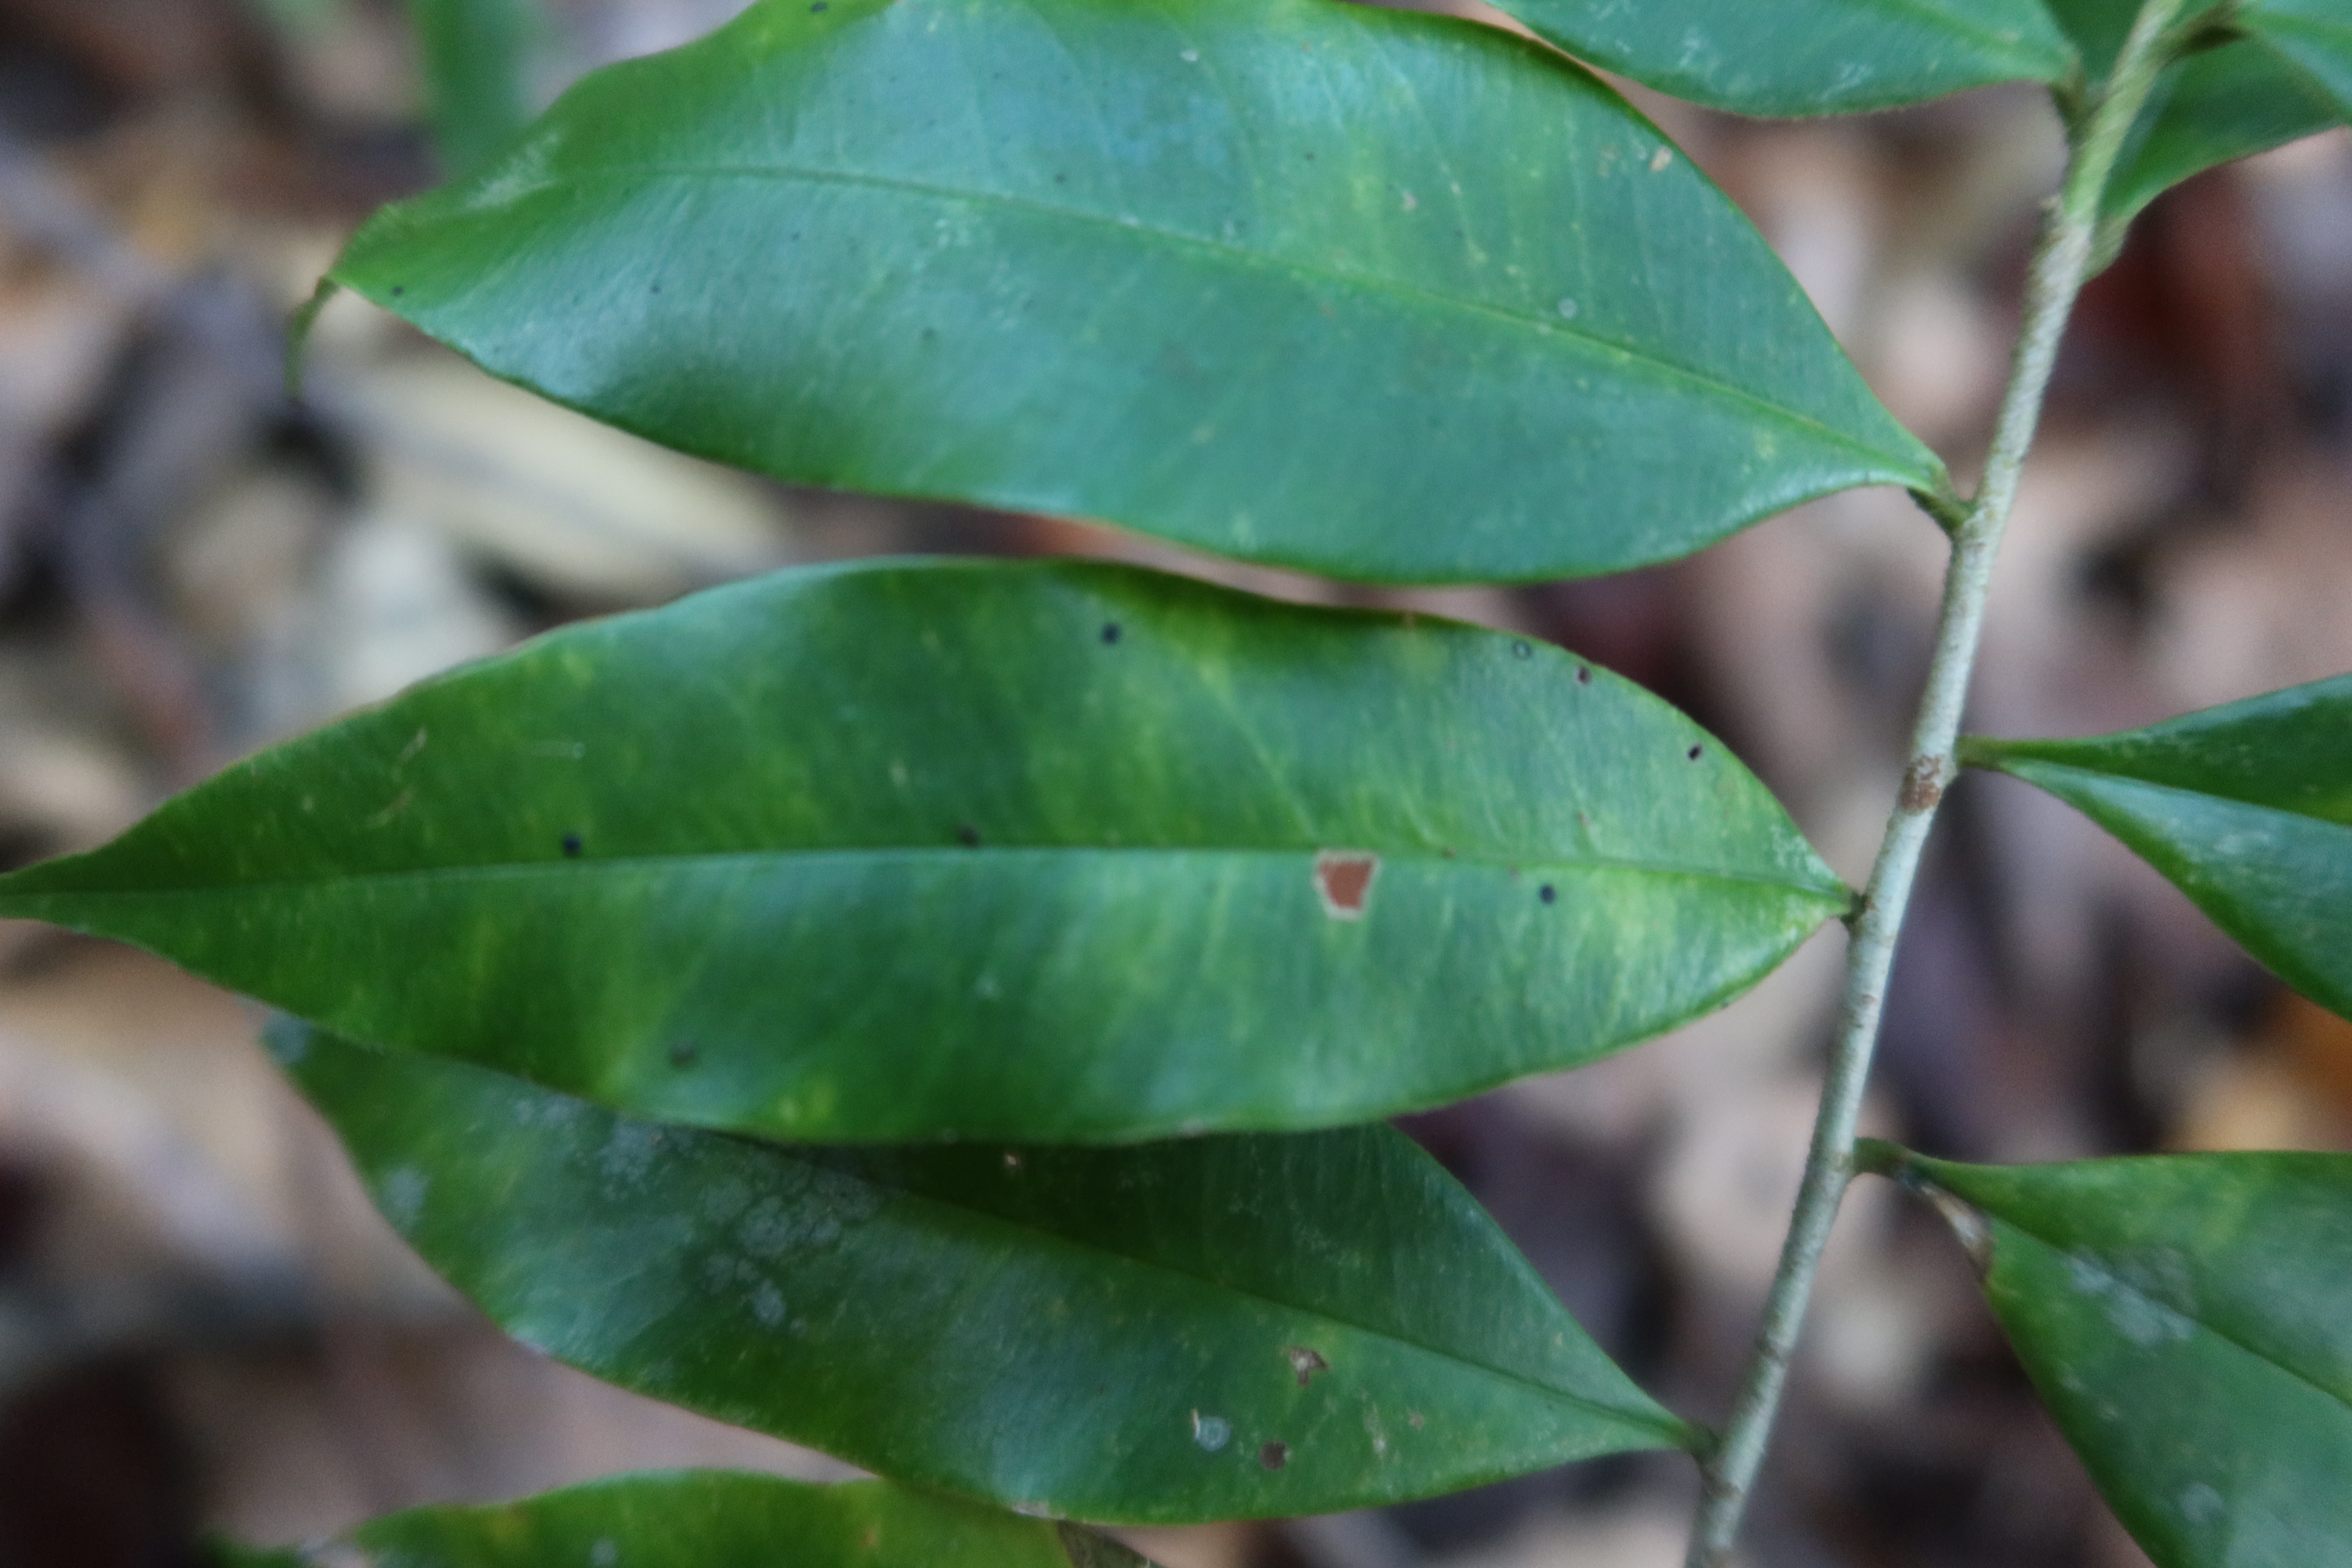
Label: Black spots